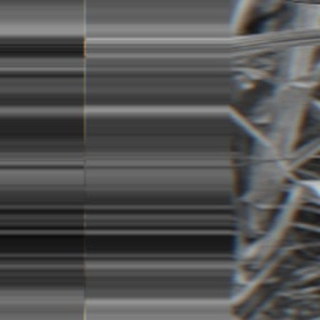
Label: sugarcane_bacterial_blight